Arrowrock Dam

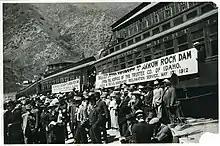
Arrowrock Dam tour from Boise on the Oregon Short Line Railroad

In 1910, the Reclamation Service began to consider another storage facility farther east on the Boise River. After several surveys, engineers decided upon the Arrowrock site which had previously been the site of a private irrigation venture under the direction of Arthur De Wint Foote yet failed for lack of funding. The Arrowrock site is at the confluence of the main channel and the south fork. That was to be the most ambitious project to date for Reclamation. At , Arrowrock would be the largest concrete arch dam in the world. Prior to construction, considerable preparatory work would need to be completed. As the structure was some upstream from the Boise River Diversion Dam, routing supplies to the worksite would be a massive undertaking unto itself. The Reclamation Service elected to construct a new rail line on the old wagon road leading north to Idaho City. The railroad would begin at the Barberton mill near the Diversion Dam and extend to through a winding canyon up to Arrowrock. Even before the dam had been approved, Reclamation began work on the rail line.